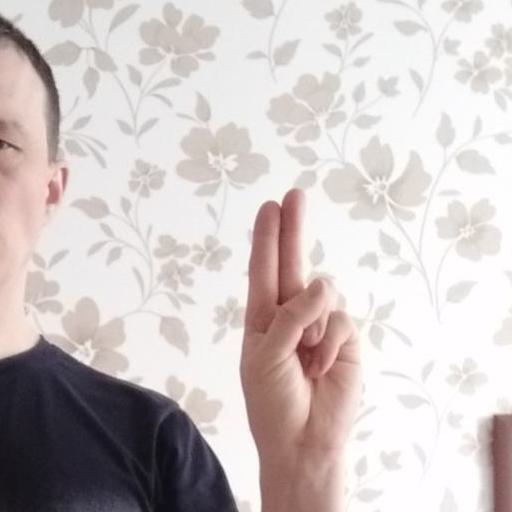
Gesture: two_up